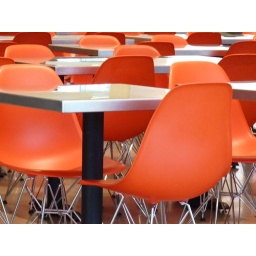
chair envy in the main floor cafe.